English ship Gloucester (1654)

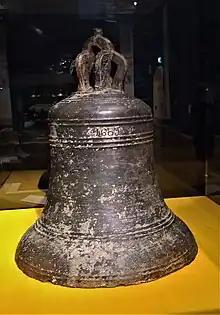
The recovered ship's bell from the "Gloucester", on display at Norwich Castle in 2023

A Third Anglo-Dutch War began in 1672. Under Captain John Holmes, the "Gloucester" participated in the attack on the Smyrna fleet in the North Sea in March 1672. The ship was part a fleet of 20 ships lying off the Isle of Wight, and commanded by his brother Sir Robert Holmes. On 12 March the English sighted the Dutch Smyrna convoy, which consisted of six men-of-war and 66 merchantmen, 24 of which were fully armed. During the fight, five merchantmen were captured, and "Gloucester" disabled and captured the "Klein Hollandia", which later foundered off Eastbourne. The remaining Dutch ships, though damaged, escaped. Holmes, who was wounded during the action, was knighted for his services.